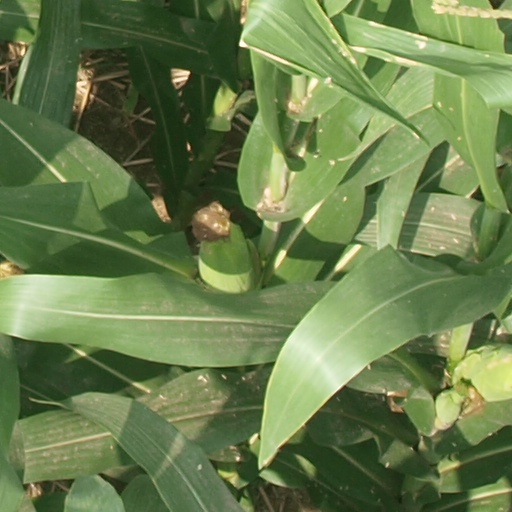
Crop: maize; corn